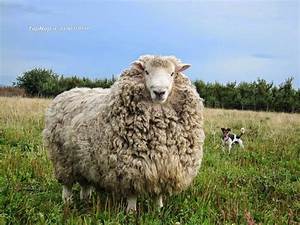
Label: pecora